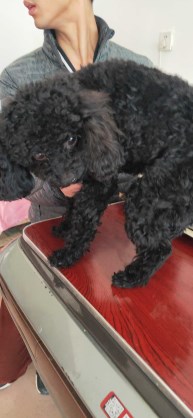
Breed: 7449-n000128-teddy